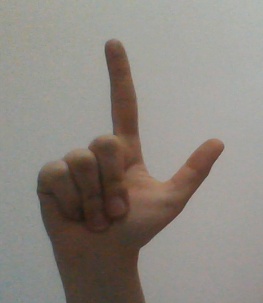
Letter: laam